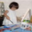
Label: girl